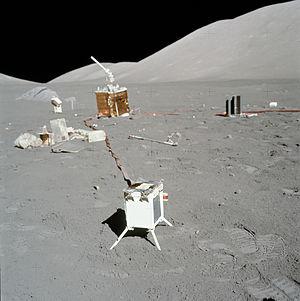
Apollo 17 est la dernière mission du programme spatial Apollo à emmener des hommes à la surface de la Lune. Avec cette mission, l'agence spatiale américaine, la NASA, conclut le projet lancé en 1961 par le président John F. Kennedy qui avait pour objectif d'amener des hommes sur la Lune. Apollo 17 est, comme Apollo 15 et 16, une mission de type J, caractérisée par un important volet scientifique. Le module lunaire utilisé permet aux astronautes de séjourner trois jours sur la surface de la Lune ; les sorties extravéhiculaires peuvent durer jusqu'à huit heures tandis que la mobilité des astronautes est accrue grâce au rover lunaire ; le vaisseau Apollo emporte des expériences scientifiques mises en œuvre en surface mais également en orbite.
L’Apollo Lunar Surface Experiments Package est un ensemble d'instruments scientifiques installé par les astronautes des six missions du programme Apollo à la surface de la Lune entre 1969 et 1972. La mission Apollo 11 installa une version simplifiée de l'ALSEP : l’Early Apollo Scientific Experiments Package.